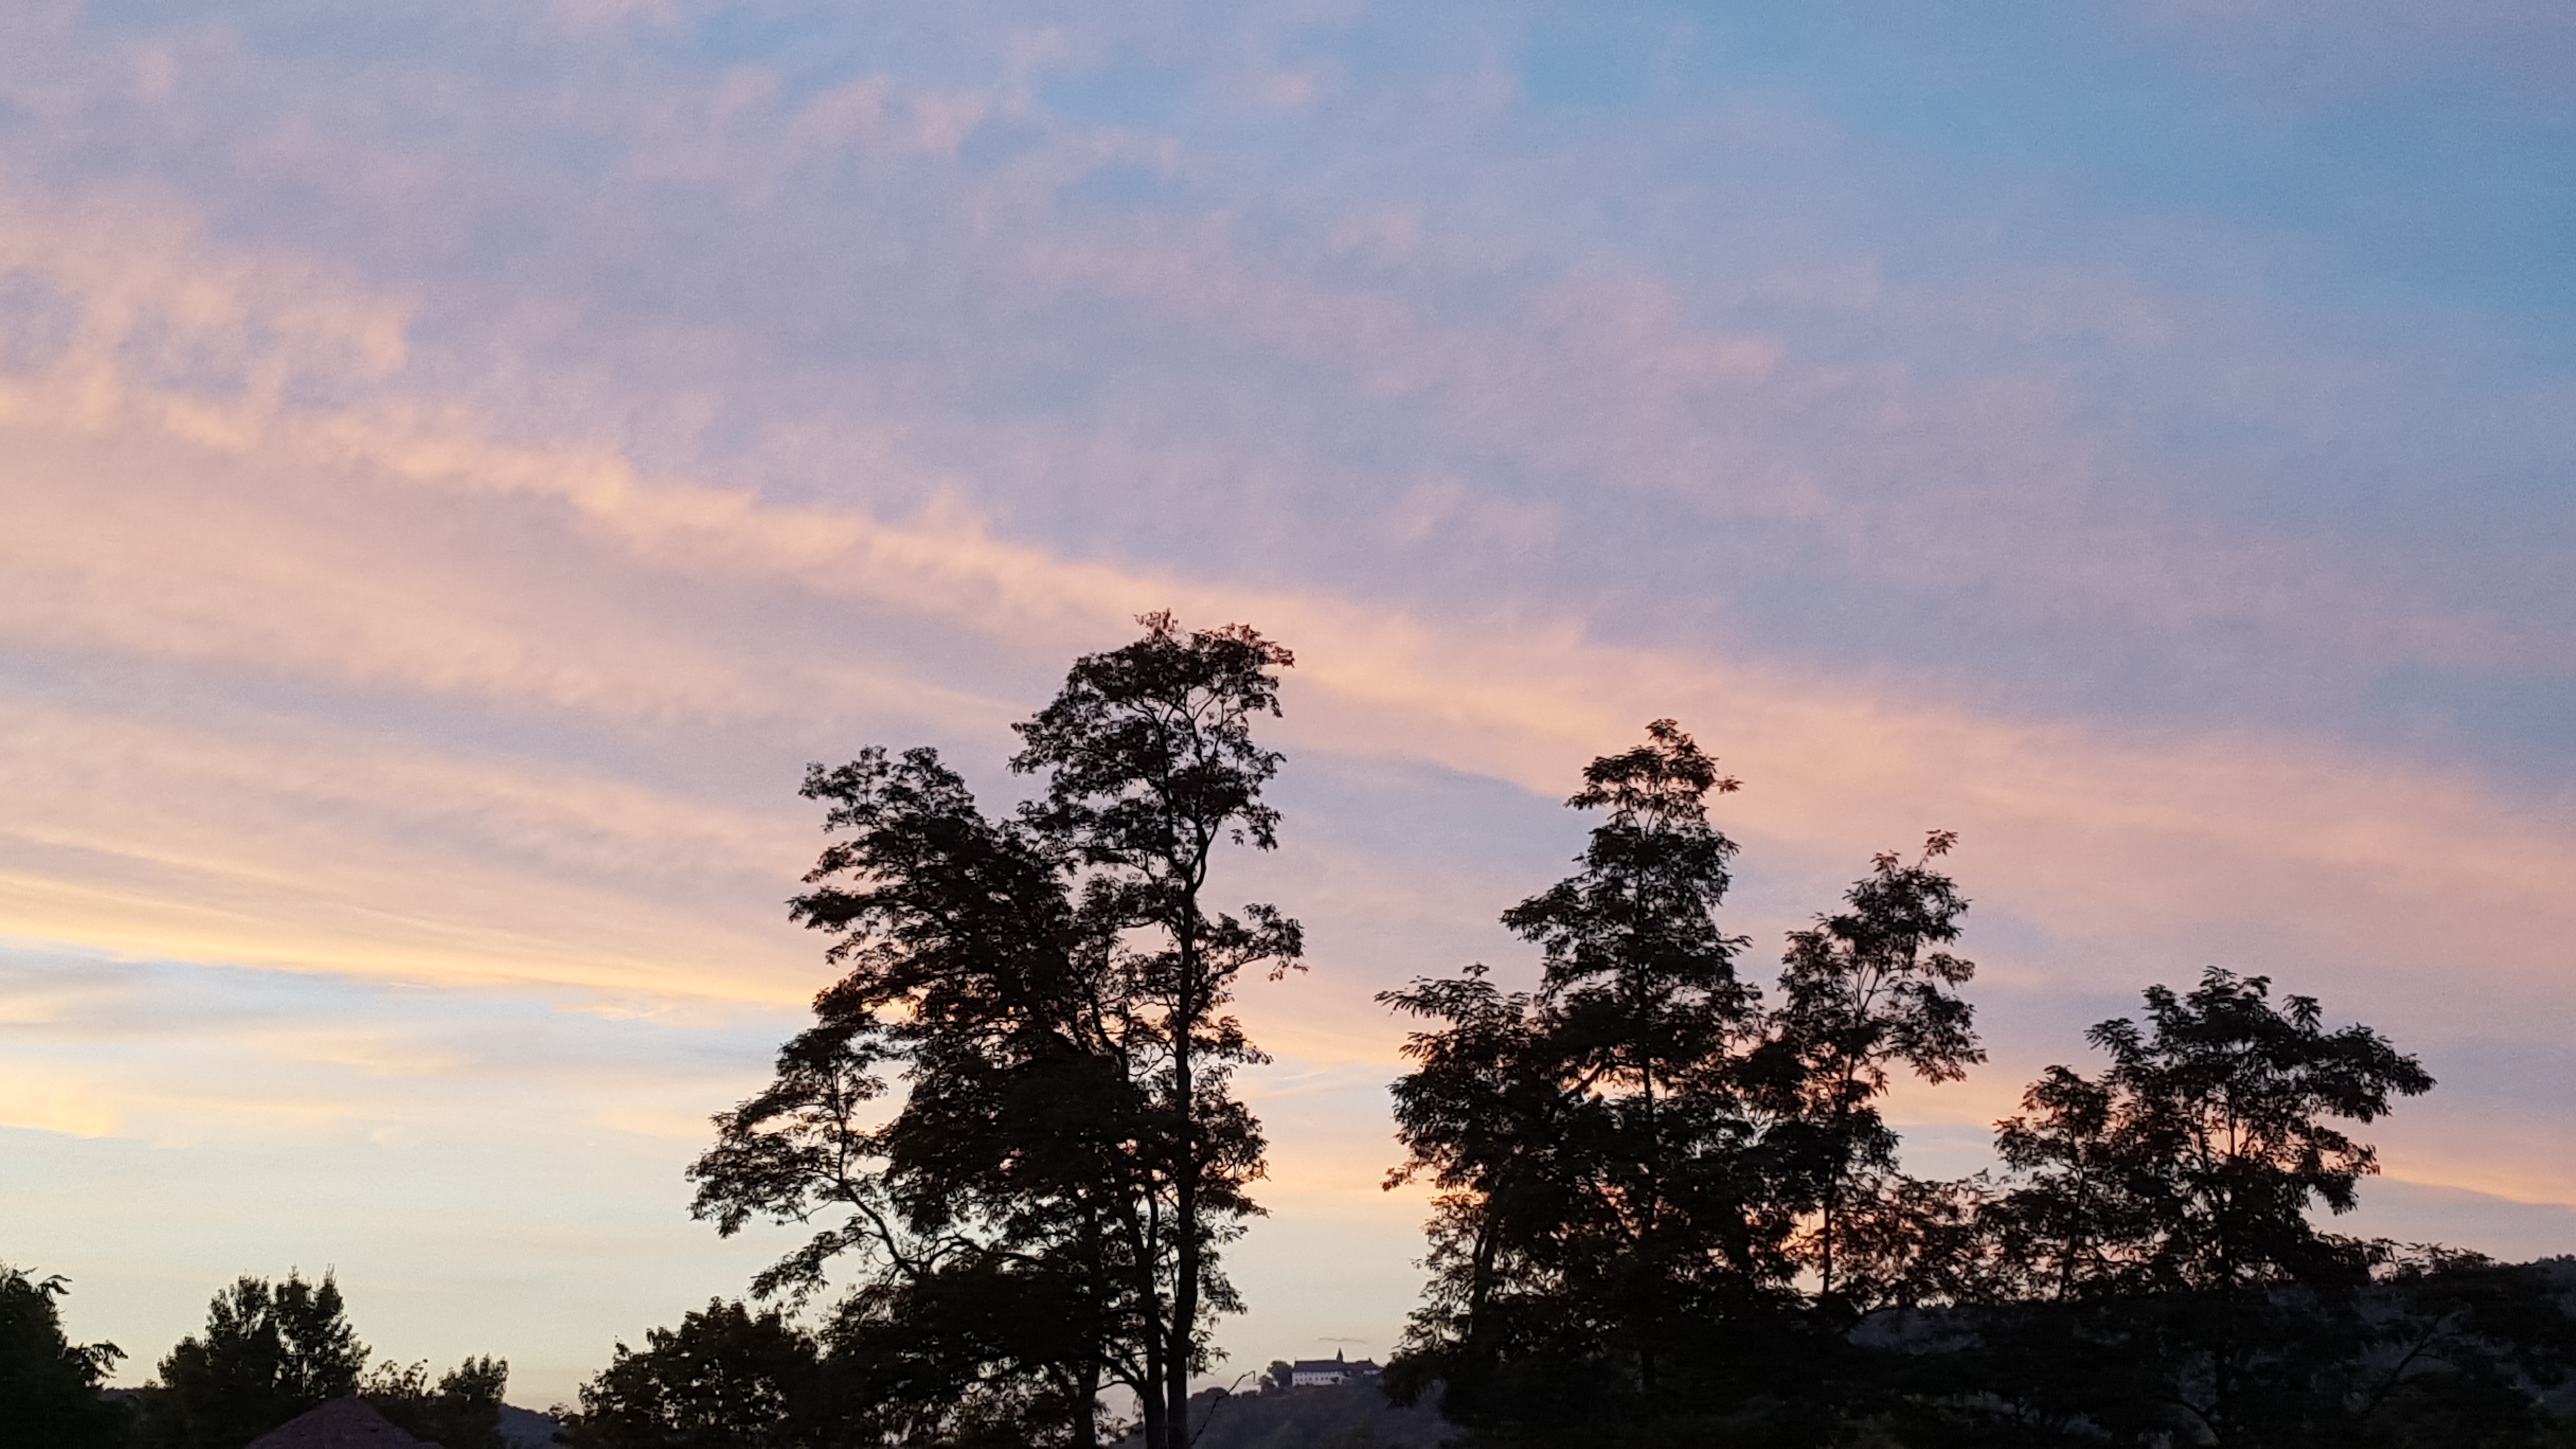
tree, nature, horizon, cloud, plant, sky, sunrise, sunset, sunlight, morning, hill, dawn, dusk, evening, romantic, trees, clouds, abendstimmung, afterglow, setting sun, atmospheric phenomenon, woody plant